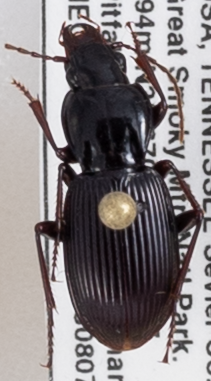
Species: Pterostichus tristis
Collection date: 2018-08-07
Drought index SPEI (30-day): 1.69
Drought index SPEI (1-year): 0.88
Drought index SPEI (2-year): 0.17